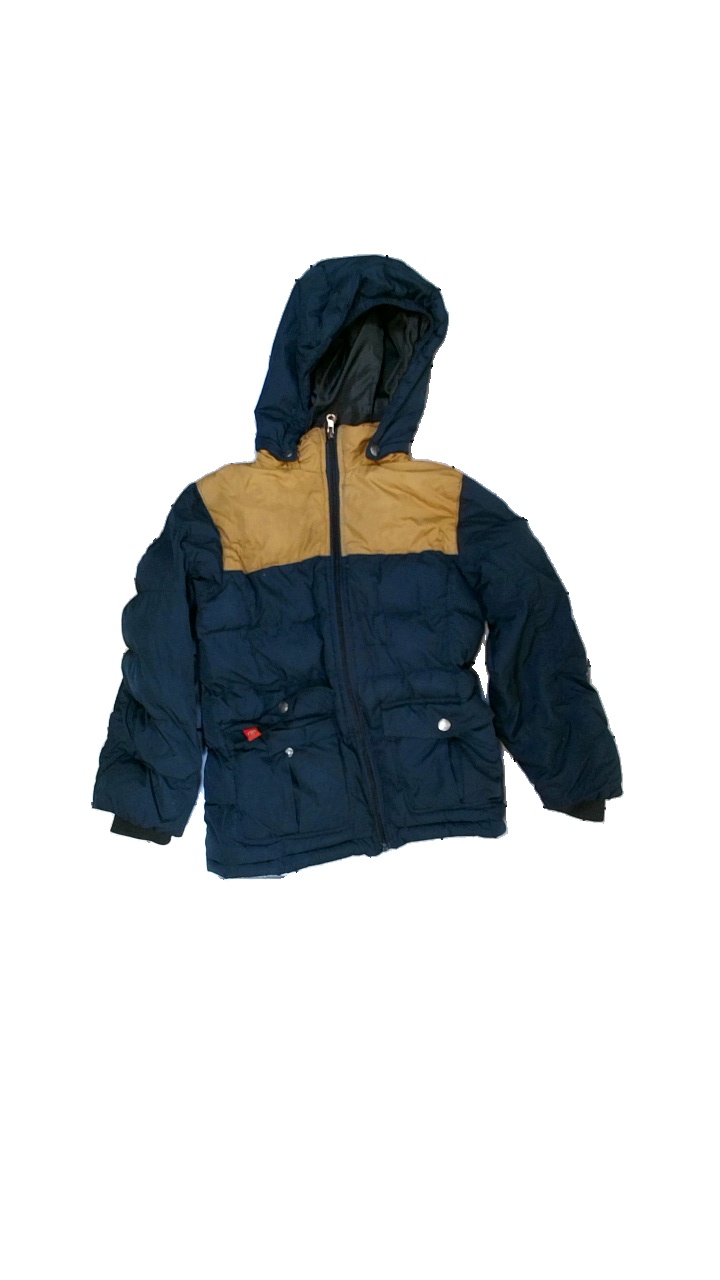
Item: Outerwear (Children)
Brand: Color Kids
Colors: Black, Yellow
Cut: Regular
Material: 100% polyester
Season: All
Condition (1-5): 3
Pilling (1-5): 4
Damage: holes
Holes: Minor
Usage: Export
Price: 50-100